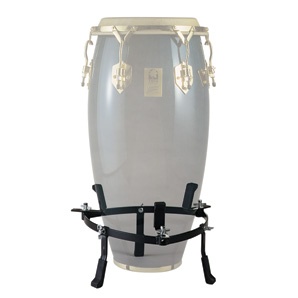
SINGLE CONGA STAND LOWSEATED GCS-LSP
Single Conga Stand Low for Seated Play • Lightweight, yet heavy duty • Sturdy, yet easy to tear down • Fits all Toca and most other brand congas
Brand: Gibraltar
Category: Arts & Entertainment > Hobbies & Creative Arts > Musical Instrument & Orchestra Accessories > Percussion Accessories > Hand Percussion Accessories > Hand Percussion Stands & Mounts